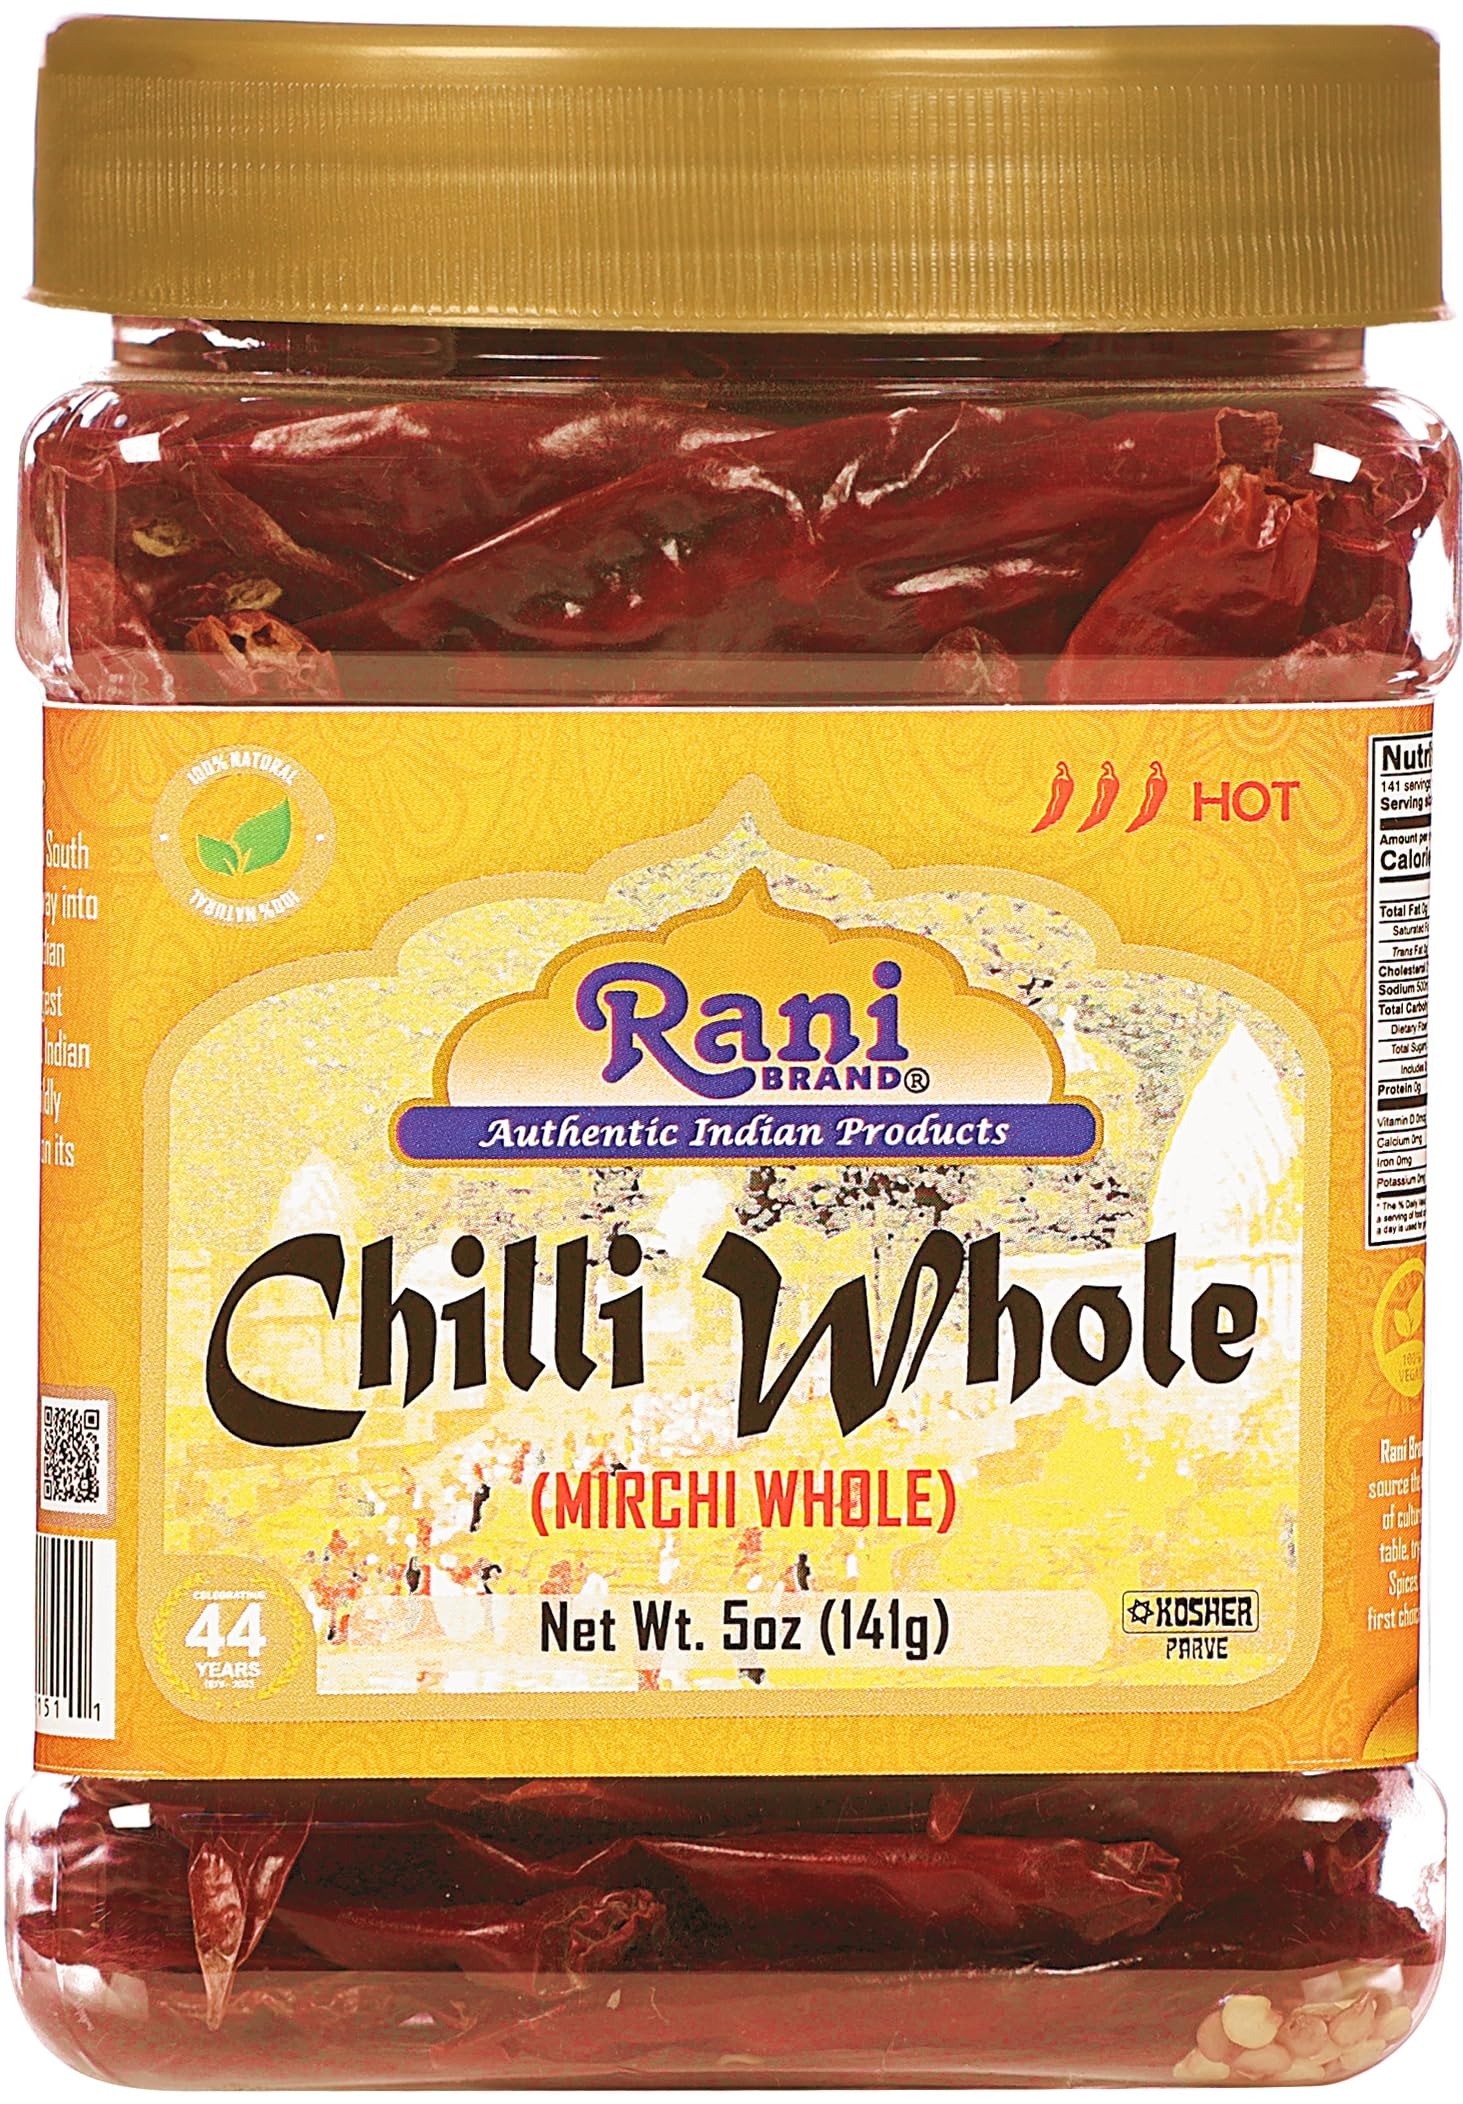
Item Name: Rani Chilli Whole 5oz (141g) PET Jar ~ All Natural, Salt-Free | Vegan | No Colors | Gluten Friendly | NON-GMO | Kosher | Indian Origin
Bullet Point 1: You'll LOVE our Chilli Whole by Rani Brand--Here's Why:
Bullet Point 2: 🌶️Now KOSHER! 100% Natural, Non-GMO, No Preservatives, Vegan, Gluten Friendly, PREMIUM Gourmet Food Grade Spice.
Bullet Point 3: 🌶️Packed in a no barrier Plastic Jar, let us tell you how important that is when using this, potent of all Indian Spices!
Bullet Point 4: 🌶️Rani is a USA based company selling spices for over 40 years, buy with confidence!
Bullet Point 5: 🌶️Net Wt. 5oz (141g) , Authentic Indian Product, Product of India, Alternative Name: (Indian) Mirchi Whole
Product Description: PRODUCT INFORMATION Though originating in Central and South America, Chili Whole has found its way into being a major component in Indian cuisine. India is one of the largest producers of chilies in the world. Indian Chili Wholes can rage from being mildly pungent to fiery hot depending on its classification. All chilies are measured in Scoville Units which determine the level of capsaicin in a particular chili. Rani Chill Whole comes from a S4 class chilli pepper and is ideal for cooking spicy meat and lentil dishes. RECIPE: Hot &amp; Spicy Rasam Cook time: 30min. Prep. Time: 30min. Serving size: 4 Heat level: Hot 4 tomatoes (chopped) 4 tbsp. Rani Toor Dal 2 Green Chilies cut length wise ½ tsp Rani Chili Ground ½ tsp Rani Turmeric Powder Salt to taste Handful fresh coriander leaves 2 tsp Vegetable Oil ½ tsp Rani Mustard Seeds ½ tsp Rani Cumin Seeds 2 pc Rani Red Chili Whole 3-4 Fresh Curry Leaves ½ tsp Rani Asafetida Powder ½ tsp Rani White Pepper Powder Wash the dal and cook till soft. Set aside, heat the cooking oil in a pan. Add the mustard seeds, cumin seeds, whole chili, pepper, and hing powders and the curry leaves. When the mustard seeds splutter, add the green chilies and tomatoes. Add salt, turmeric, 1 cup of water and cook for 5 minutes. Add the cooked dal, a bit more water and bring to a boil. Garnish with coriander leaves and serve hot. PRODUCT SPECIFICATIONS Net Wt. 8oz (228gms) Product of India Alternate Name (Indian) Mirchi Whole Packaging: Plastic Bottle Product Type: Whole Chilies Ingredients: Chilli Whole
Value: 5.0
Unit: Ounce

Price: 10.99